Cruise (autonomous vehicle)

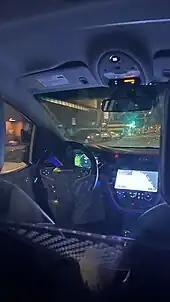
Interior of Cruise autonomous vehicle in San Francisco

In April 2022, the San Francisco Police Department (SFPD) stopped a Cruise AV for driving at night without its headlights on. The AV was empty, operating without any human safety attendants or passengers. The vehicle pulled over for SFPD ahead of an intersection, then proceeded across the intersection when an officer walked away from it; on the other side of the intersection, the vehicle stopped again and turned on its hazard lights. According to Cruise, the vehicle operated as intended, moving to the "nearest safe location" for the traffic stop in response to direction from Cruise personnel after the SFPD officer was clear of the vehicle.